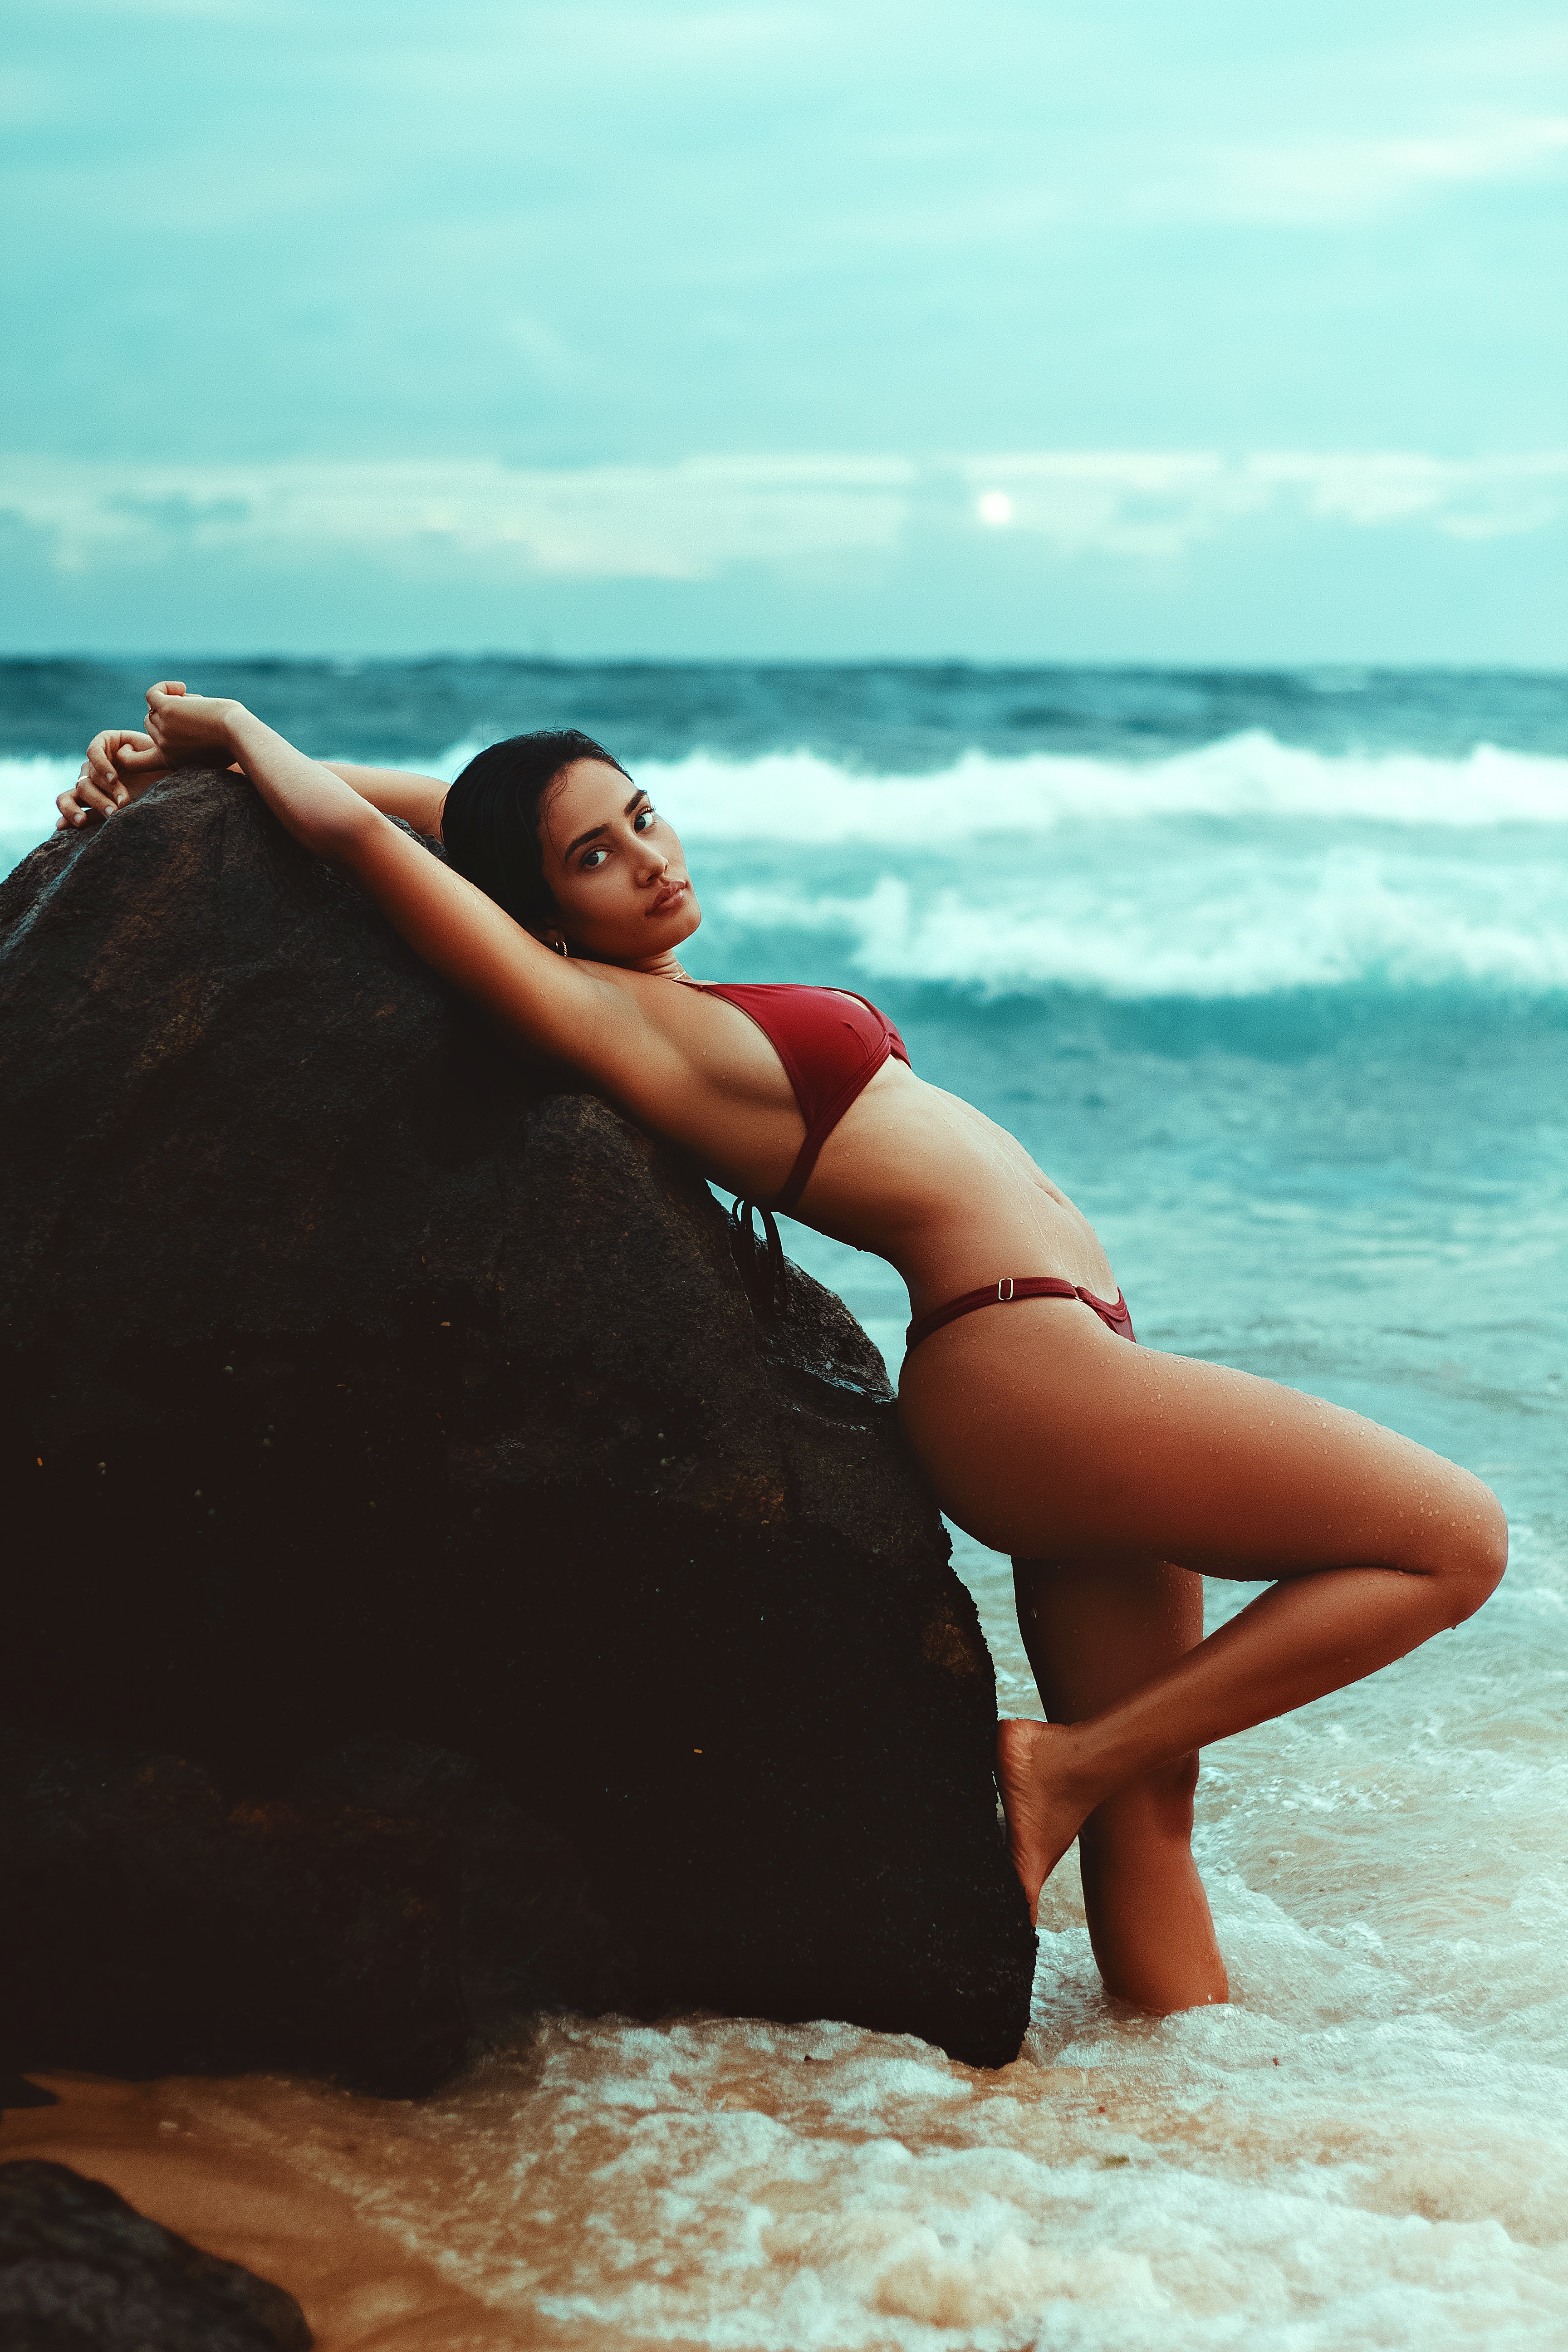
woman, water, sky, cloud, azure, flash photography, People in nature, People on beach, thigh, happy, beach, leisure, knee, black hair, fun, wind wave, long hair, human leg, sand, horizon, travel, waist, barefoot, sitting, foot, brown hair, ocean, tropics, wave, rock, coast, vacation, abdomen, sea, photo shoot, sun tanning, tourism